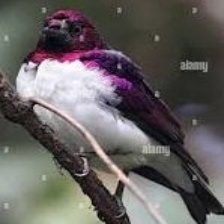
Species: VIOLET BACKED STARLING
Scientific name: CINNYRICINCLUS LEUCOGASTER